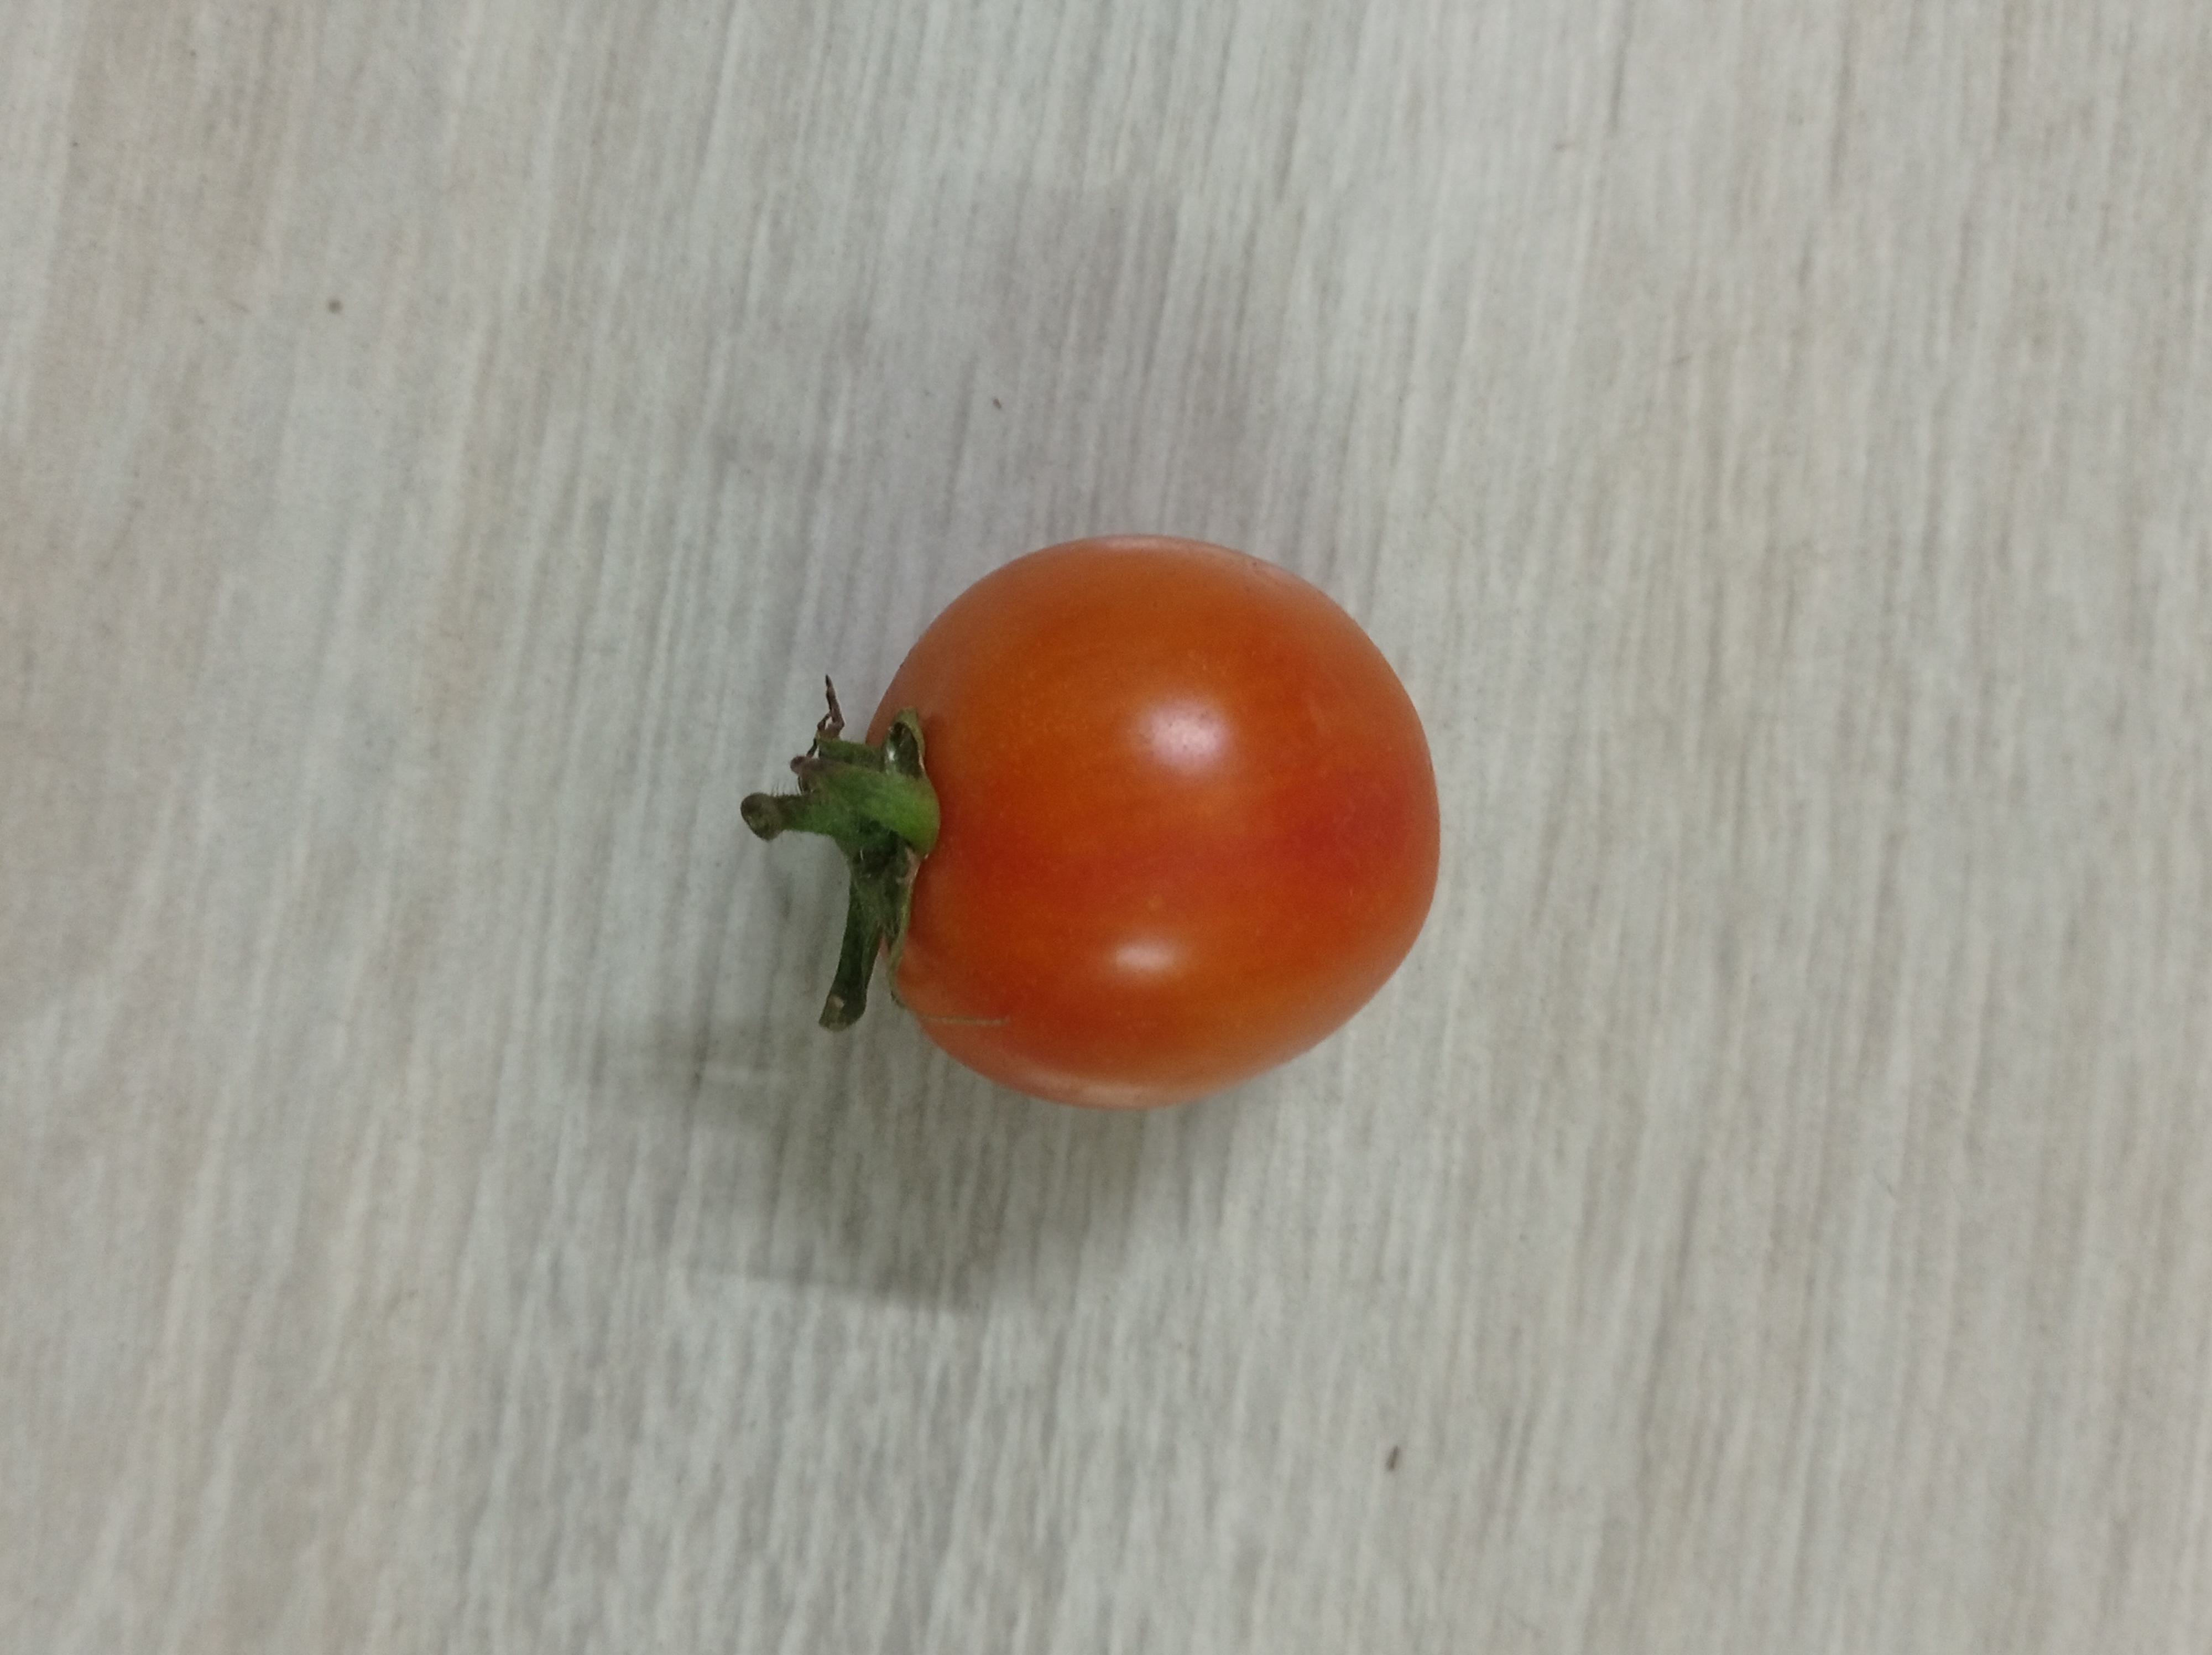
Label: Fresh